A Woman There Was

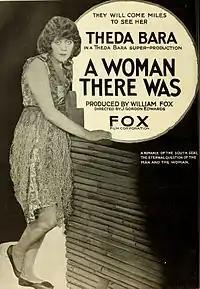
Advertisement (1919)

A Woman There Was is a 1919 American silent South Seas drama film directed by J. Gordon Edwards and starring Theda Bara. The film is based on the short story "Creation's Tears", by George James Hopkins (under the name "Neje Hopkins"). Bara portrays Zara, the daughter of a South Seas island tribal chief, who falls in love with a missionary and is killed after helping him escape.